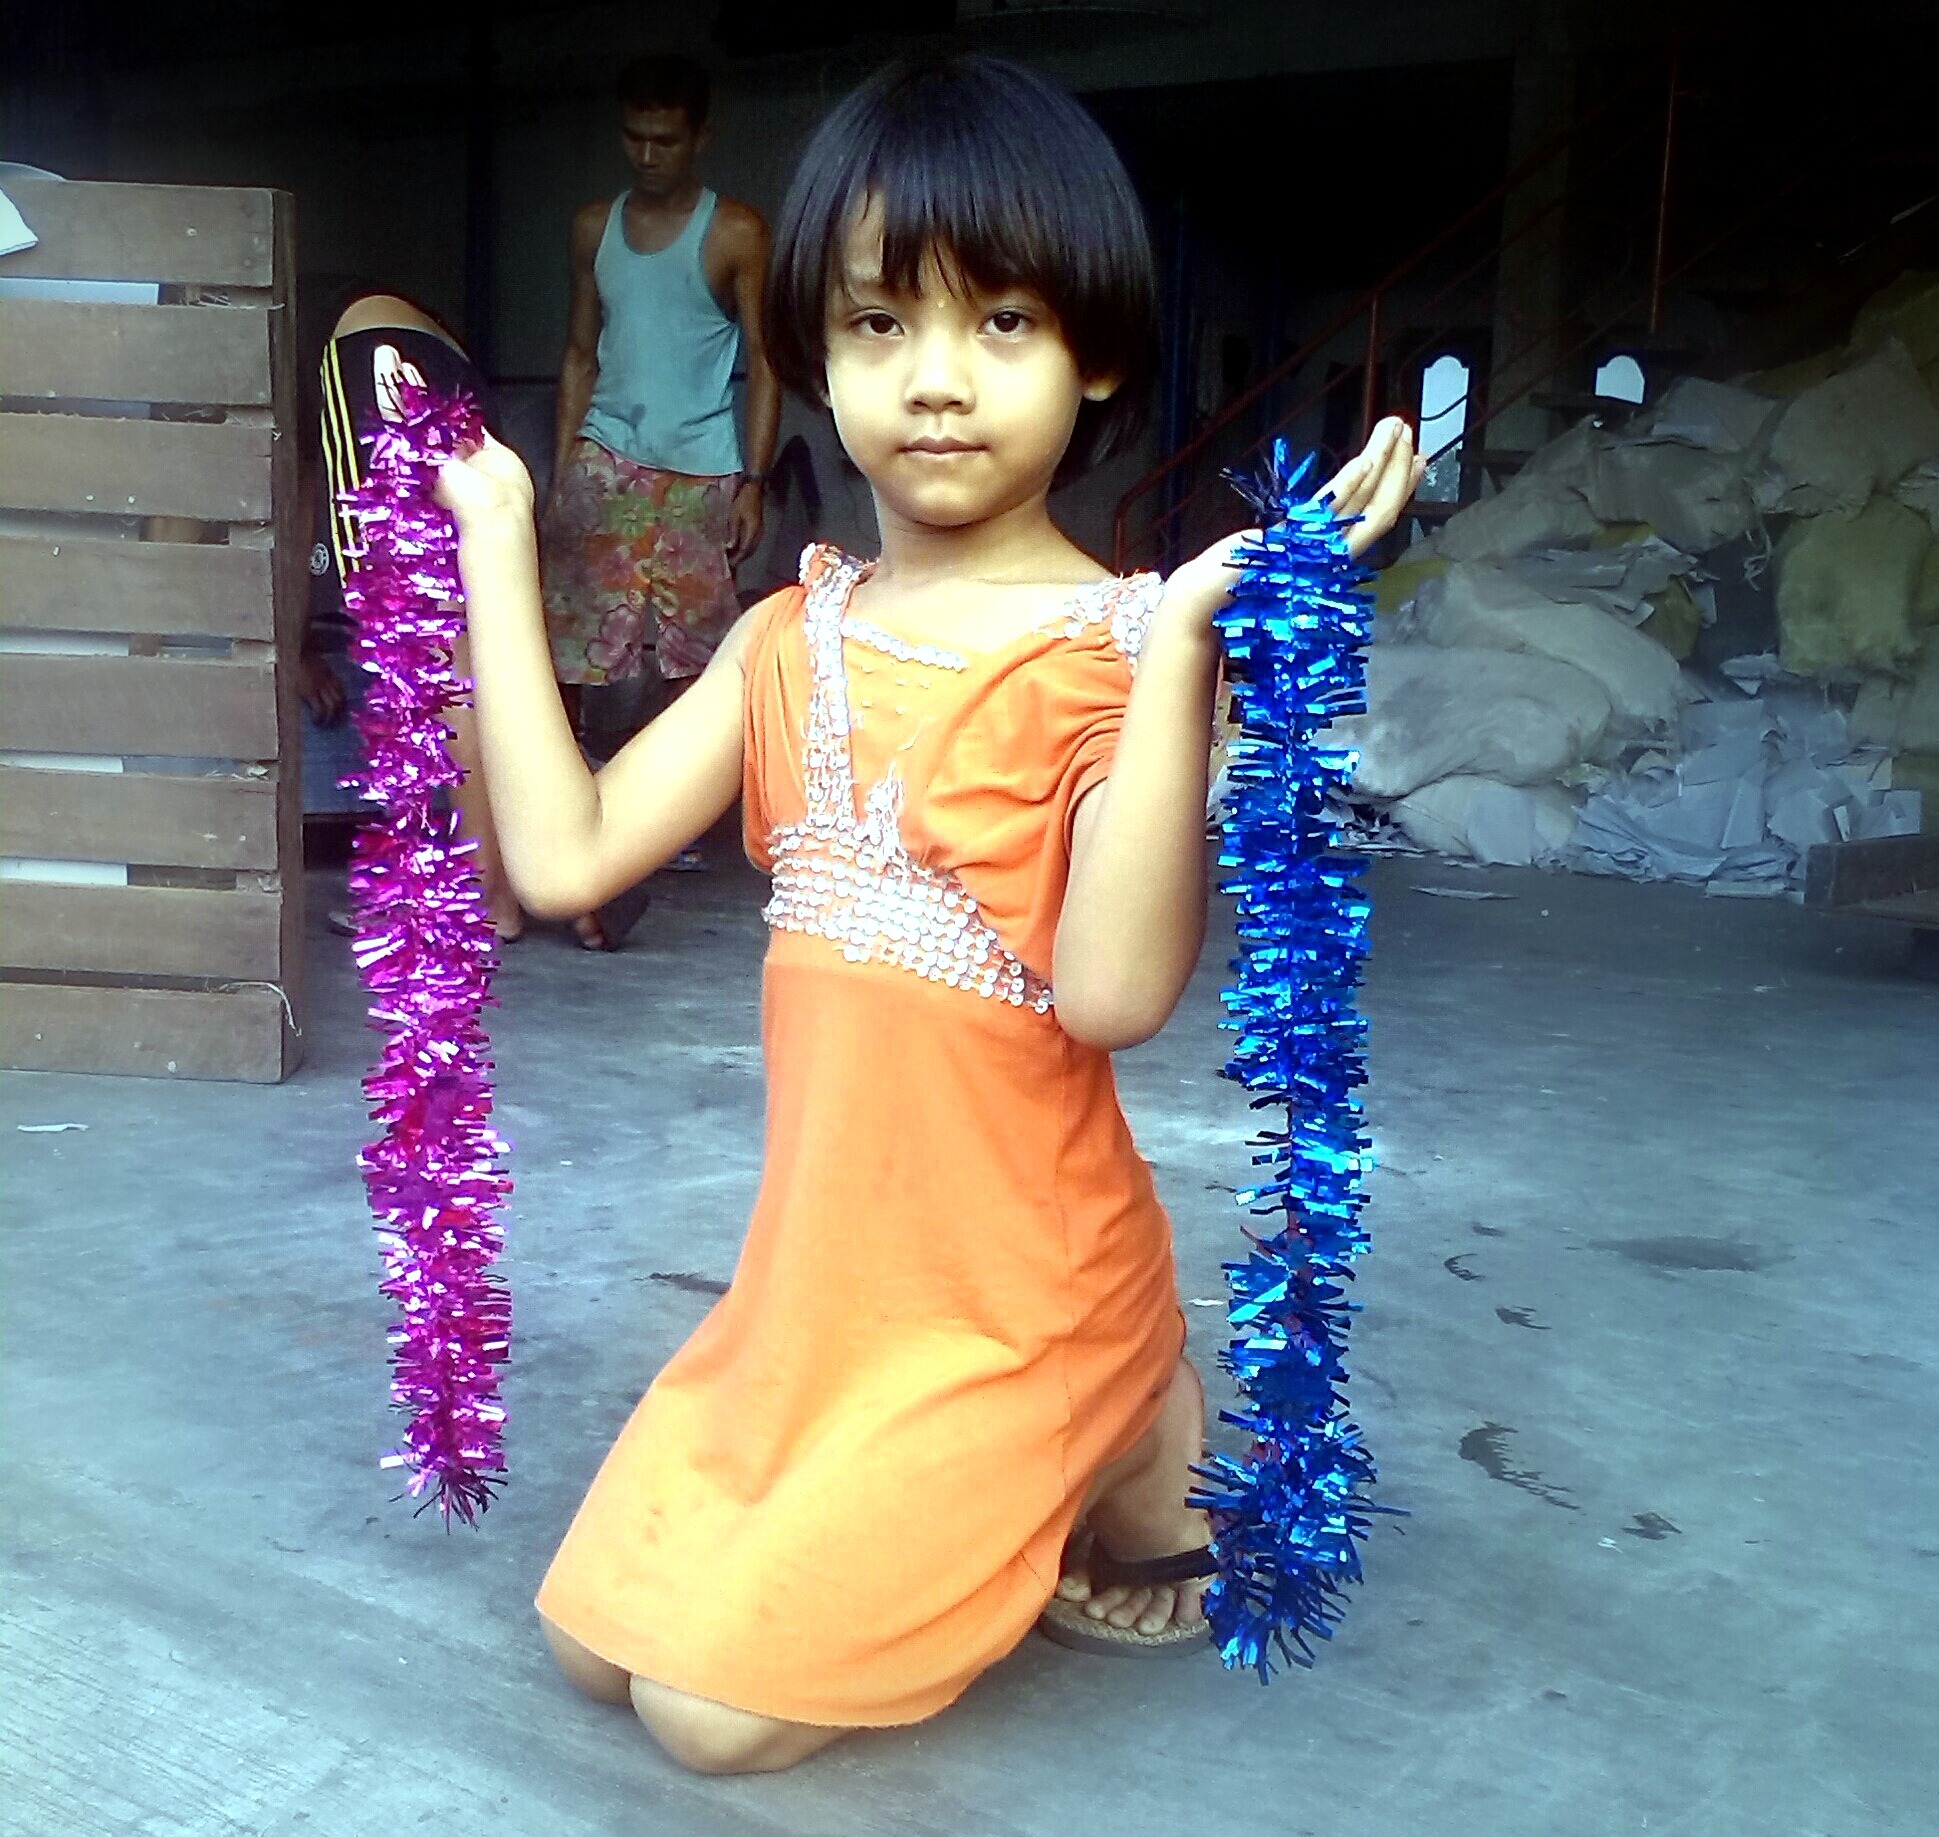
person, girl, purple, trunk, orange, model, child, blue, clothing, lady, pink, human body, dress, beauty, costume, streamers, abdomen, photo shoot